Sid Barnes

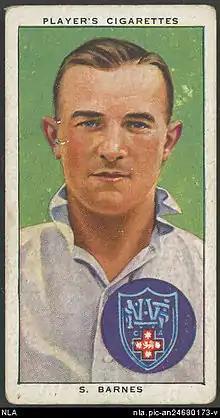
Cigarette card showing Barnes as a New South Wales representative

Barnes was born in 1916 in Annandale, an inner suburb of Sydney. However, in his autobiography, he claims to have been born in 1918 or 1919 in Queensland, and his military service record has his date of birth as 5 June 1917. He was the third child of Alfred Percival Barnes and Hilda May Barnes (née Jeffery), both from farming families near Tamworth in northern New South Wales. After marrying, the couple left Tamworth to take up a lease on a remote sheep station near Hughenden in North Queensland. Before Sid was born, Alfred died from typhoid fever, caused by drinking contaminated water on the family property. After his death, Hilda, widowed and pregnant with her latest child, moved to Sydney with her children and stayed with her sister, where Sid was born. From her husband's estate, Hilda Barnes mother was able to purchase and renovate real estate in Stanmore and Leichhardt, New South Wales, to let or sell. Later in life, Barnes would recount how, as a child, he used to collect the rents for his mother.